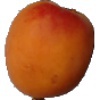
Label: apricot